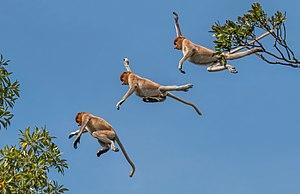
Photo composite de trois photos montrant un nasique (Nasalis larvatus), Labuk Bay, Sabah, Bornéo, Malaisie Polski: Złożone z
Le Nasique est un singe arboricole de la famille des cercopithecidés endémique de l'île de Bornéo. Il est l'unique représentant du genre Nasalis depuis que le Nasique des îles Pagai a été classé dans un genre à part. Il est classé en danger par l'UICN.